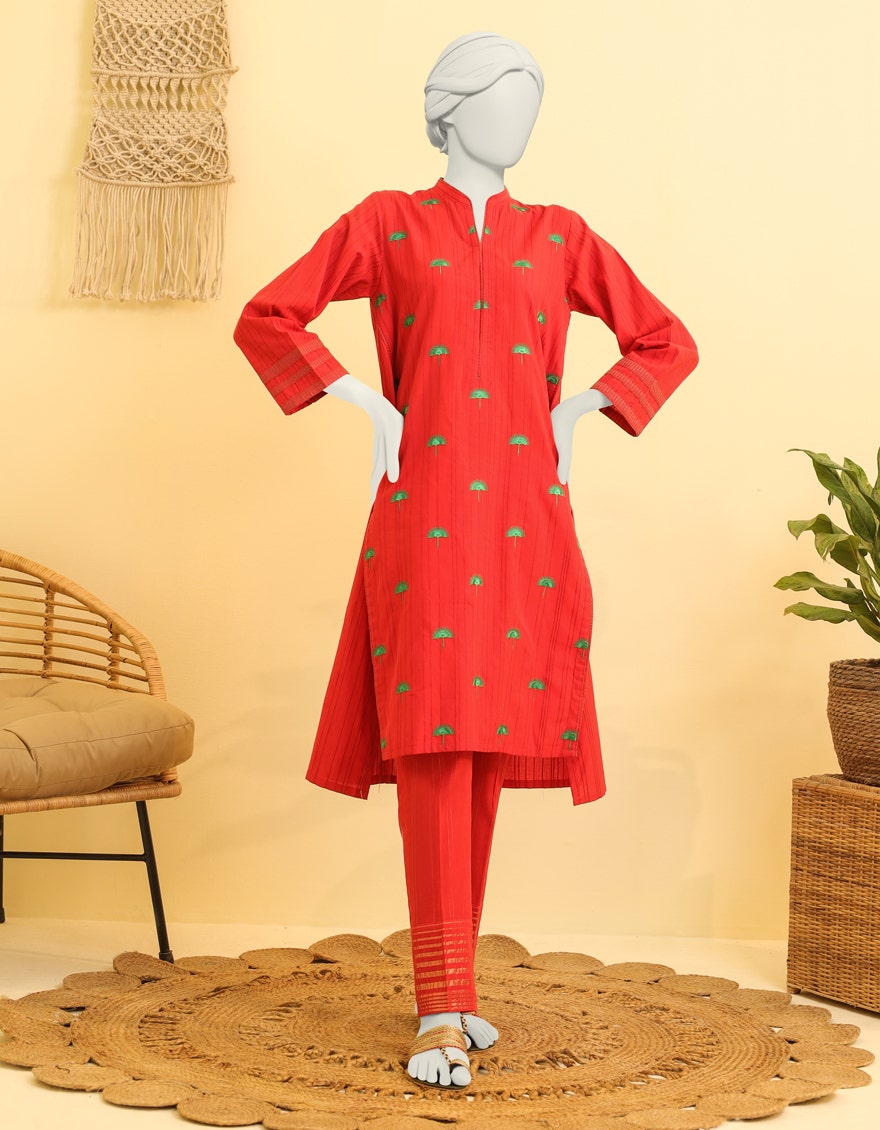
red kurta pants